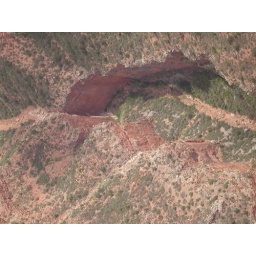
watch out the canyon on the rock..... all due to erosion carried by colorado river for million of yrs